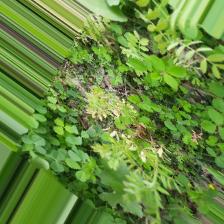
Label: Normal